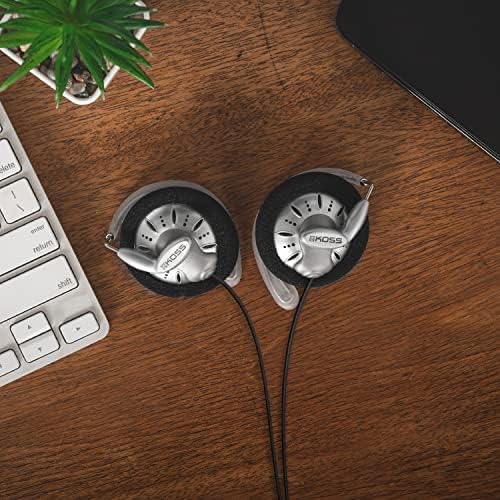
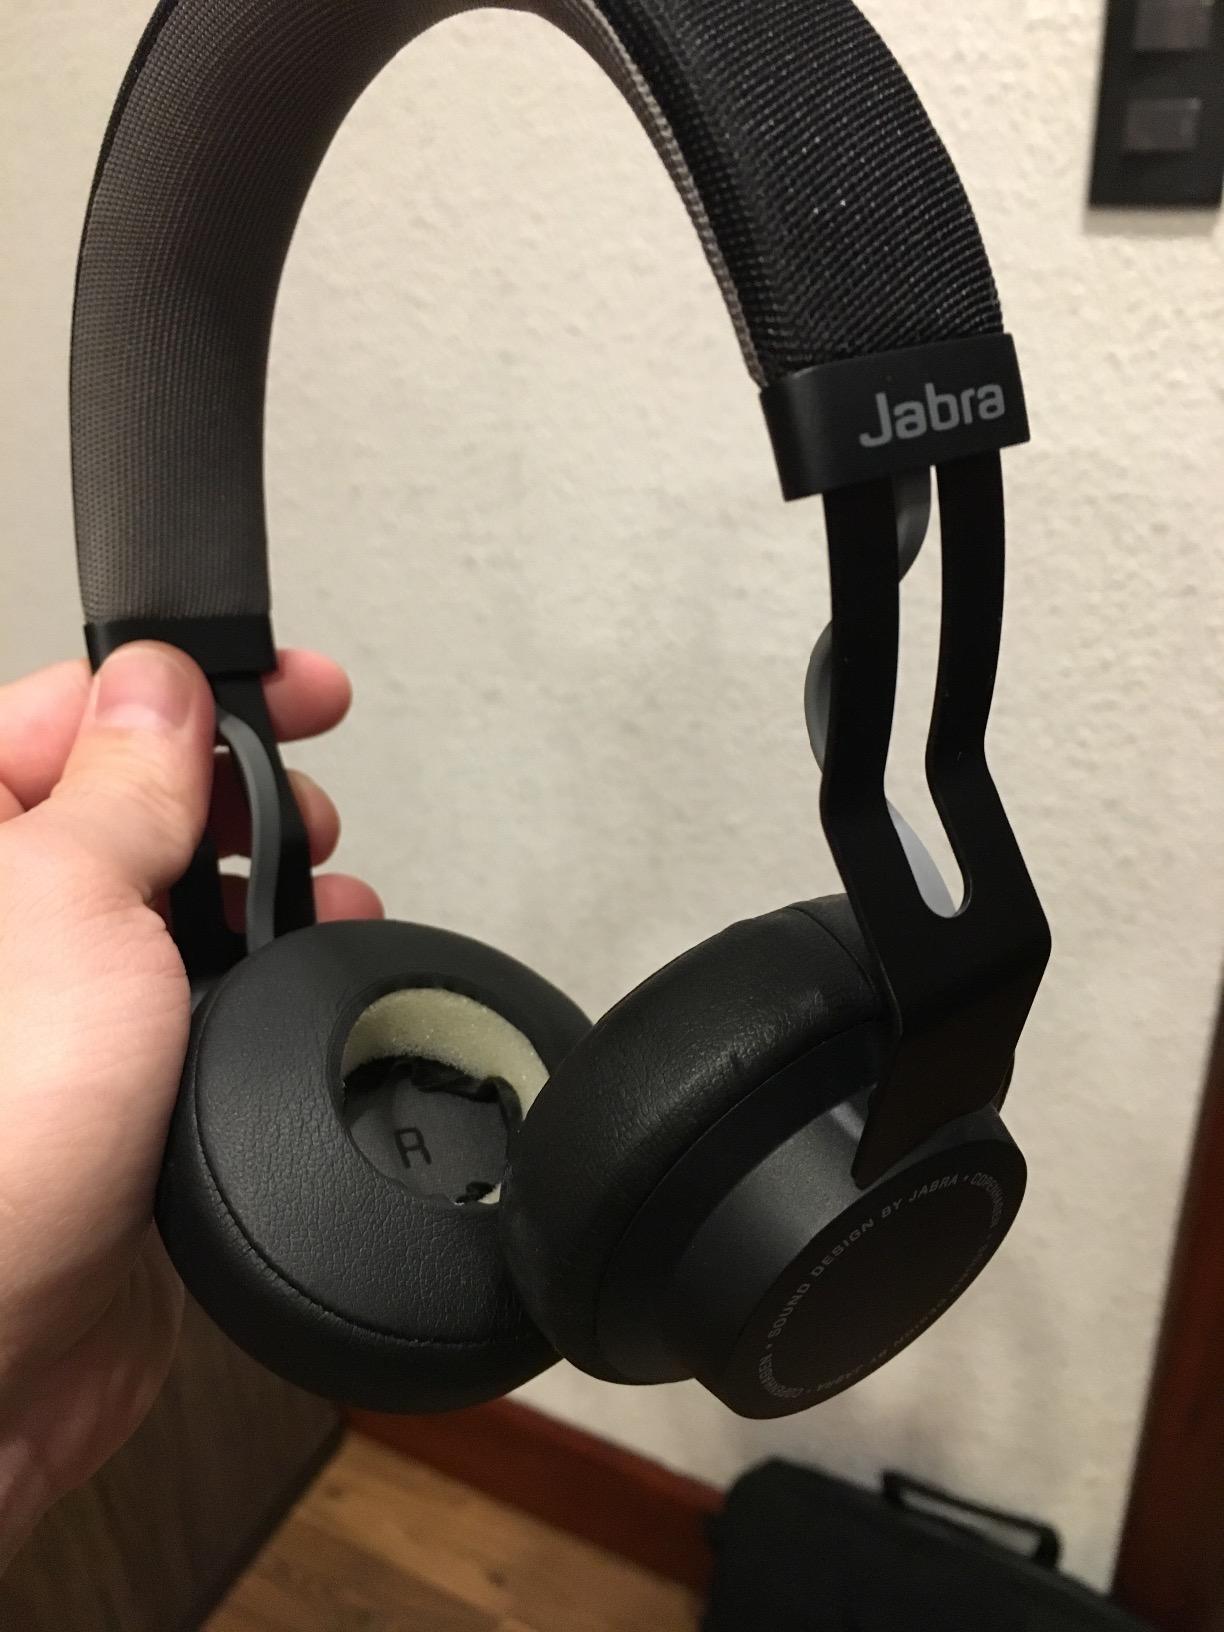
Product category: headphones
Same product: no